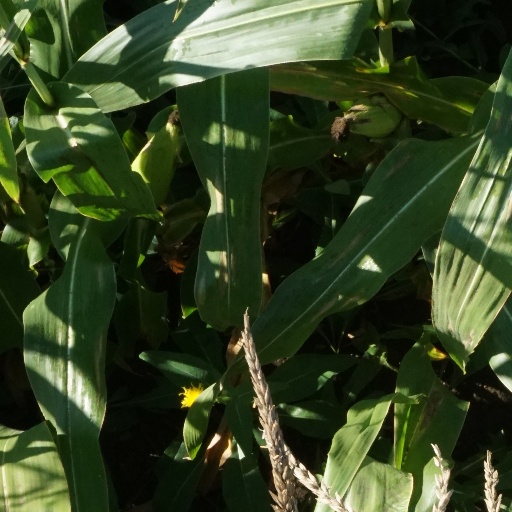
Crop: maize; corn